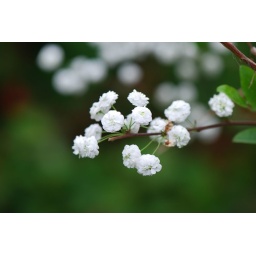
Deciduous shrub with upswept branches and white flowers in the spring.Wilmington, DE April 26,2008